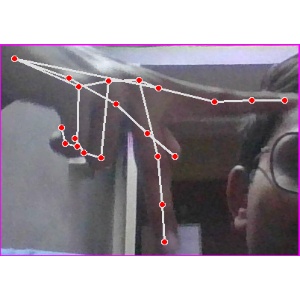
अक्षर: प